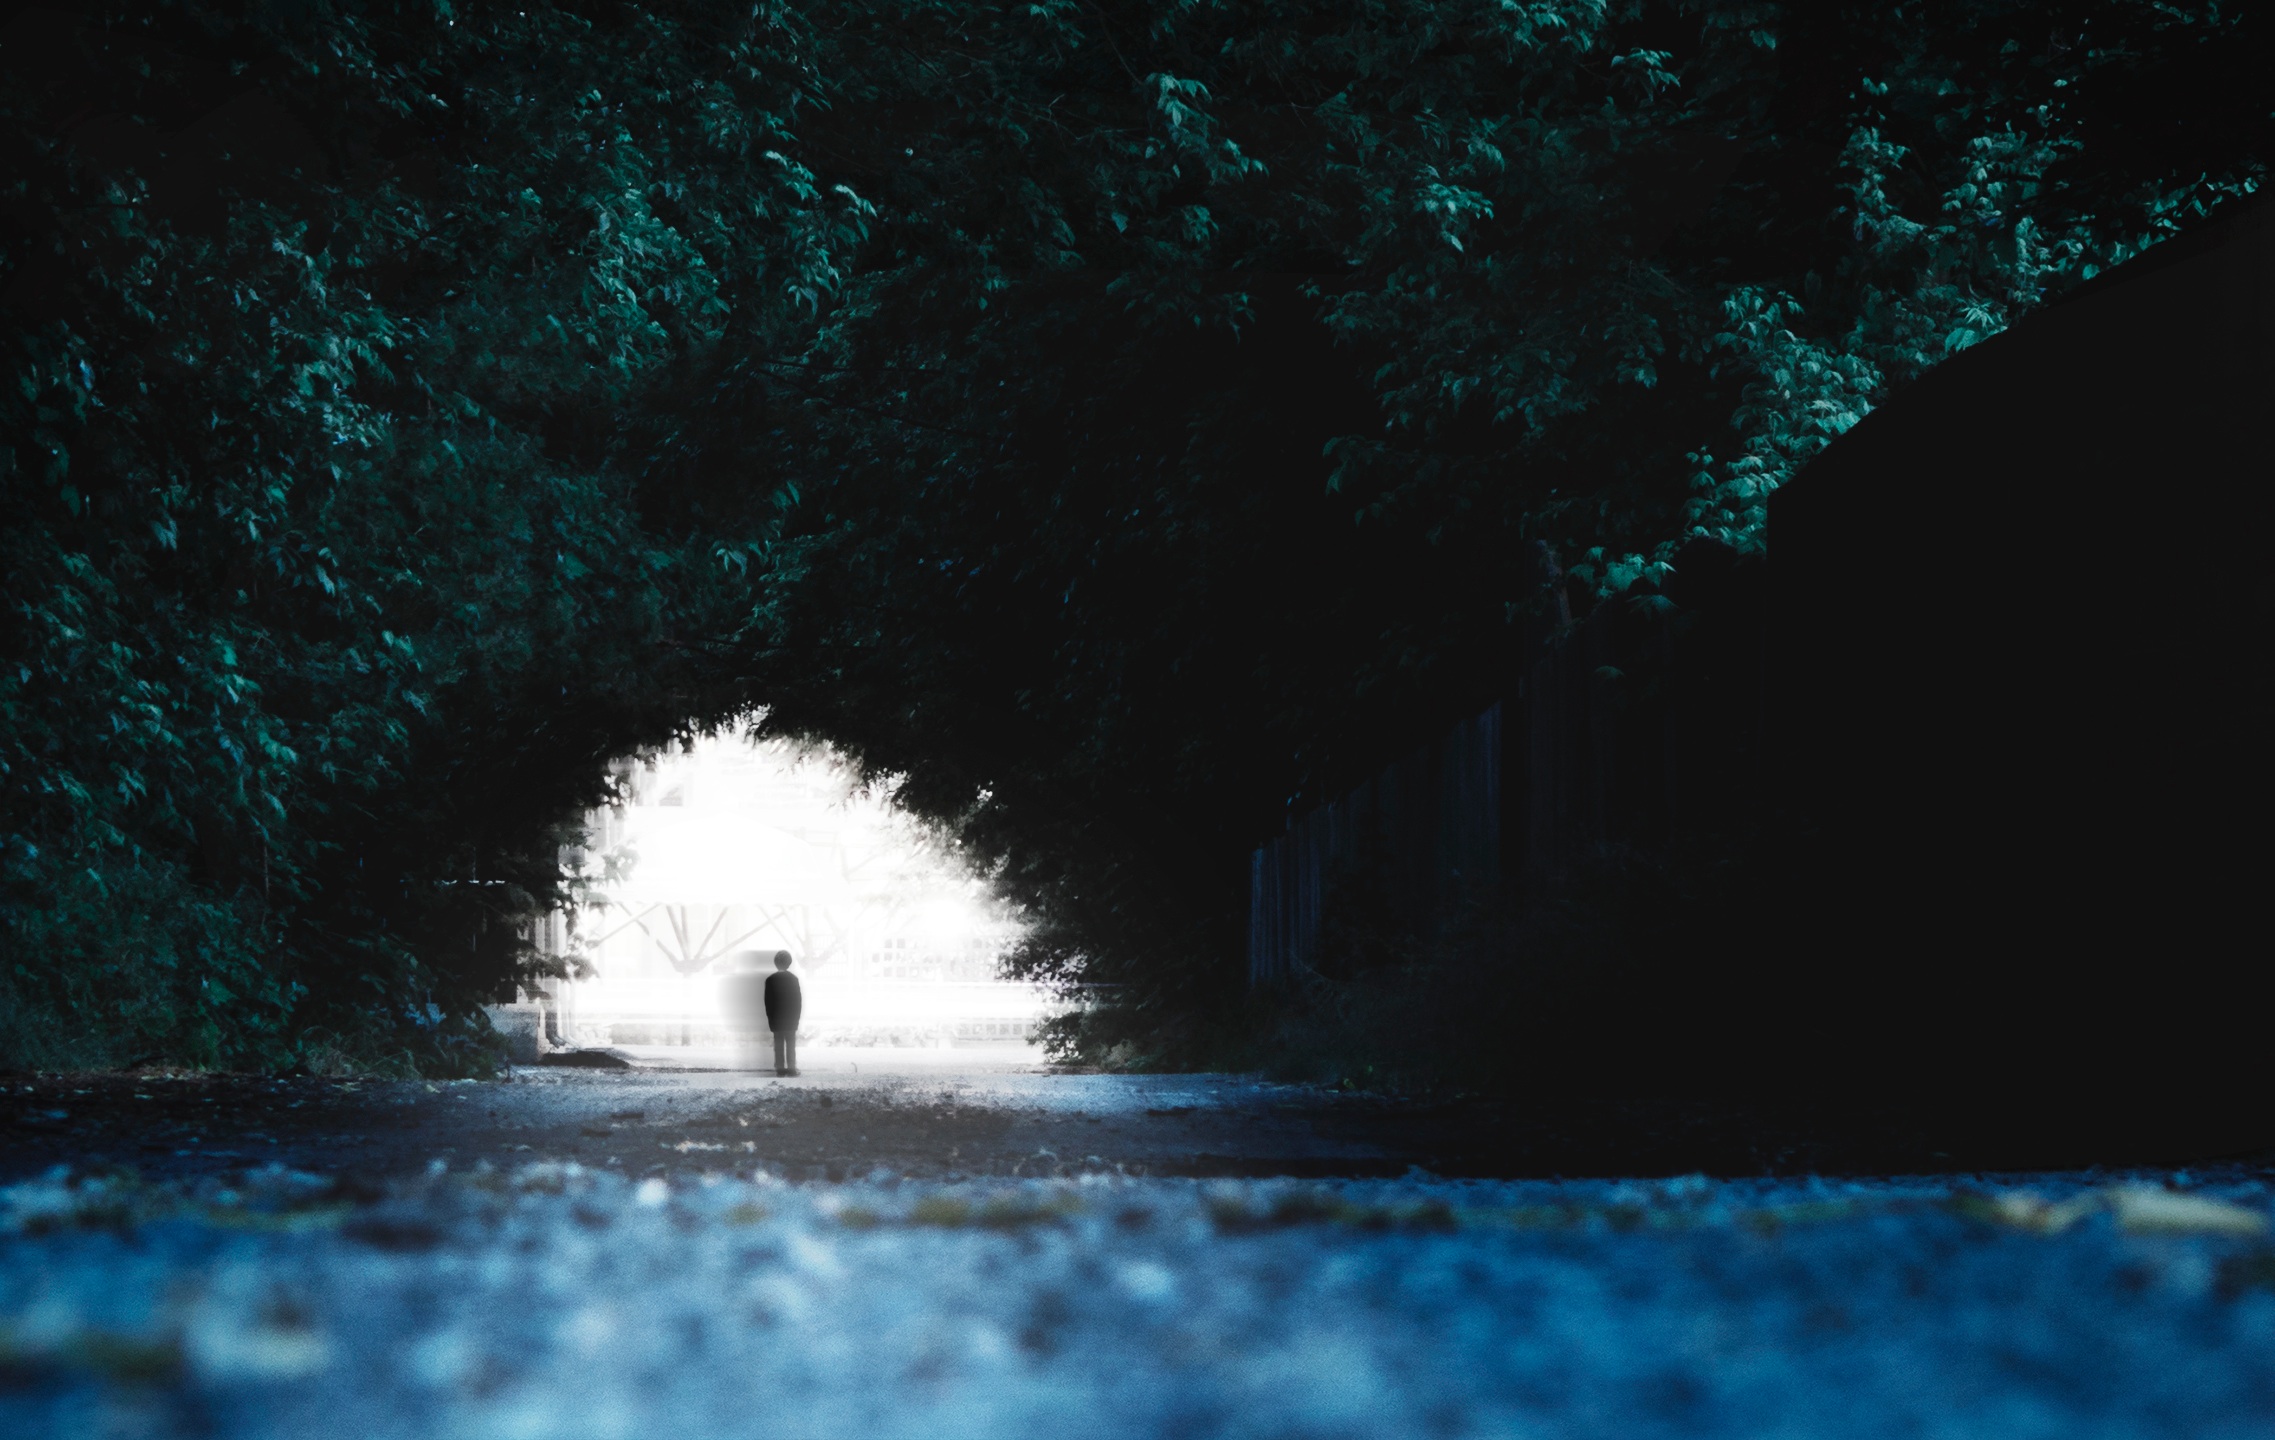
tree, water, forest, person, light, sky, night, sunlight, wave, alone, underwater, environment, ice, reflection, darkness, blue, moonlight, screenshot, computer wallpaper